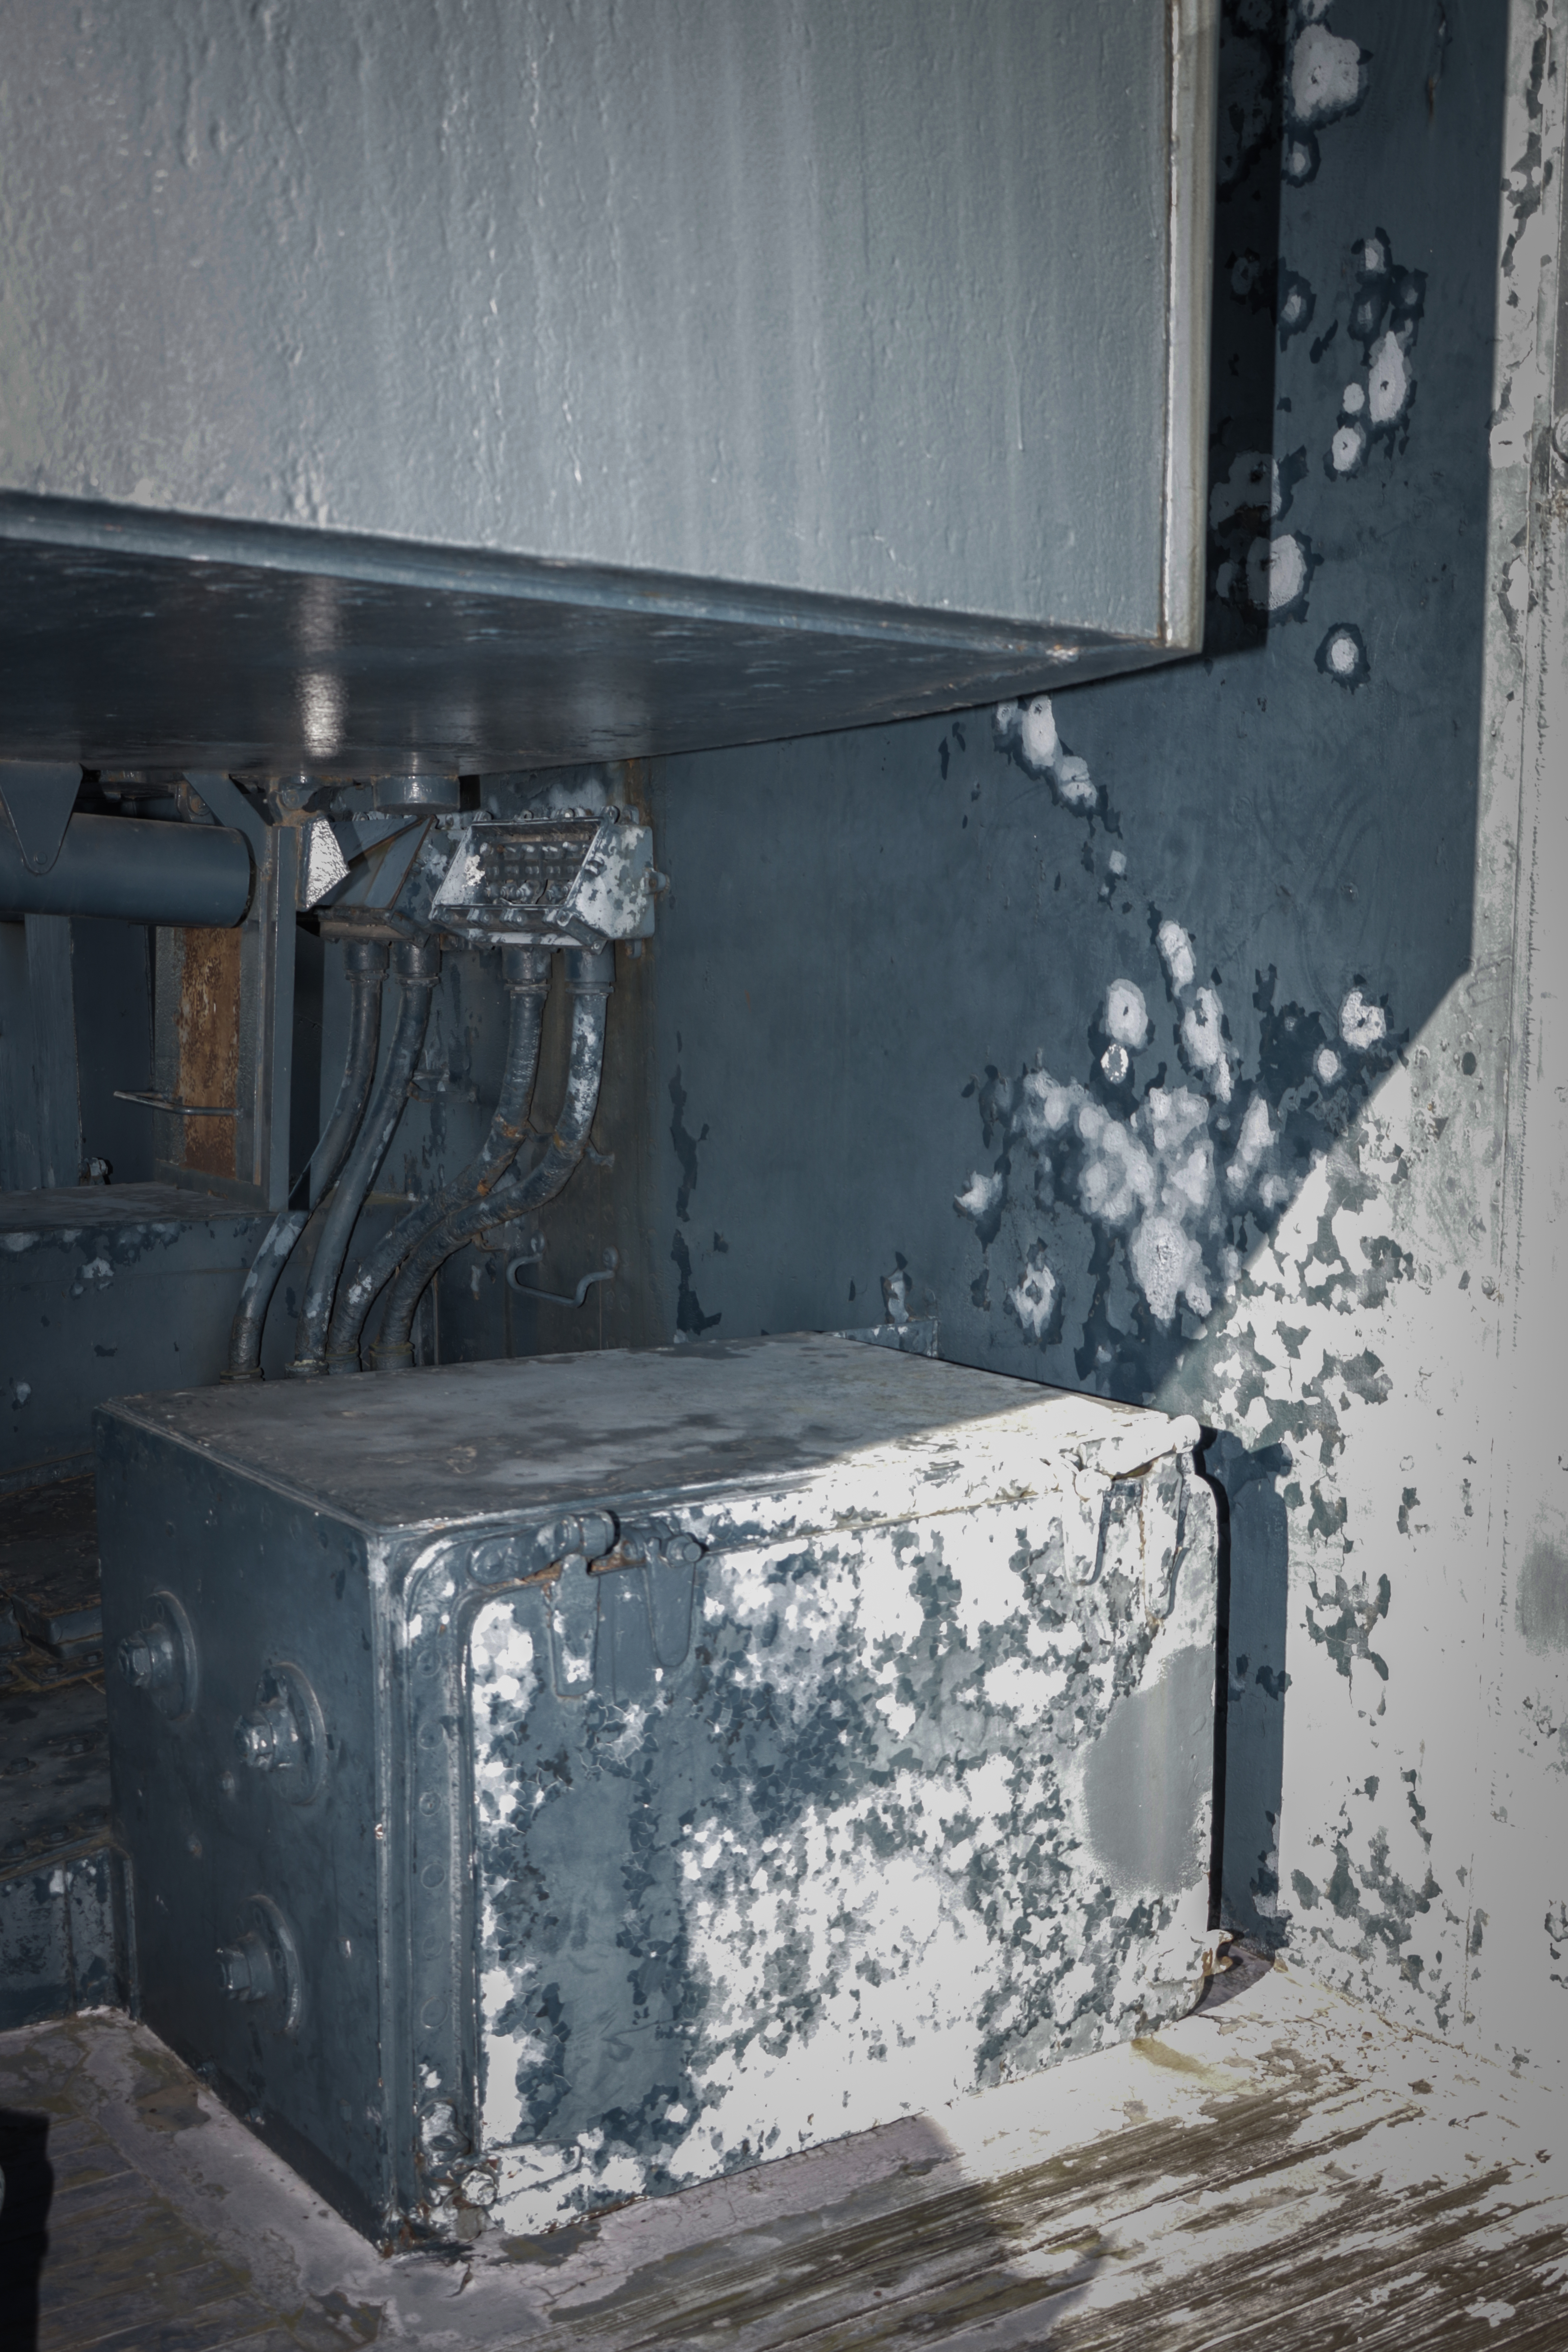
boat, ship, battleship, battleshiptexas, houston, texas, houstonshipchannel, rectangle, wood, grey, cabinetry, gas, Tints and shades, door, metal, concrete, glass, monochrome, font, plaster, monochrome photography, house, hardwood, room, still life photography, darkness, art, still life, antique, machine, cement, shadow, table